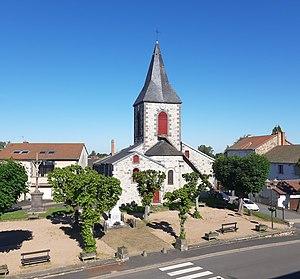
Place de l'Eglise.
Saint-Georges-de-Mons est une commune française située dans le département du Puy-de-Dôme, en région Auvergne-Rhône-Alpes.